Estimator

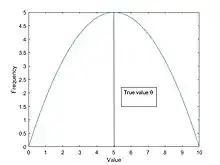

To put it simply, the good estimator has a narrow curve, while the bad estimator has a large curve. Plotting these two curves on one graph with a shared "y"-axis, the difference becomes more obvious.